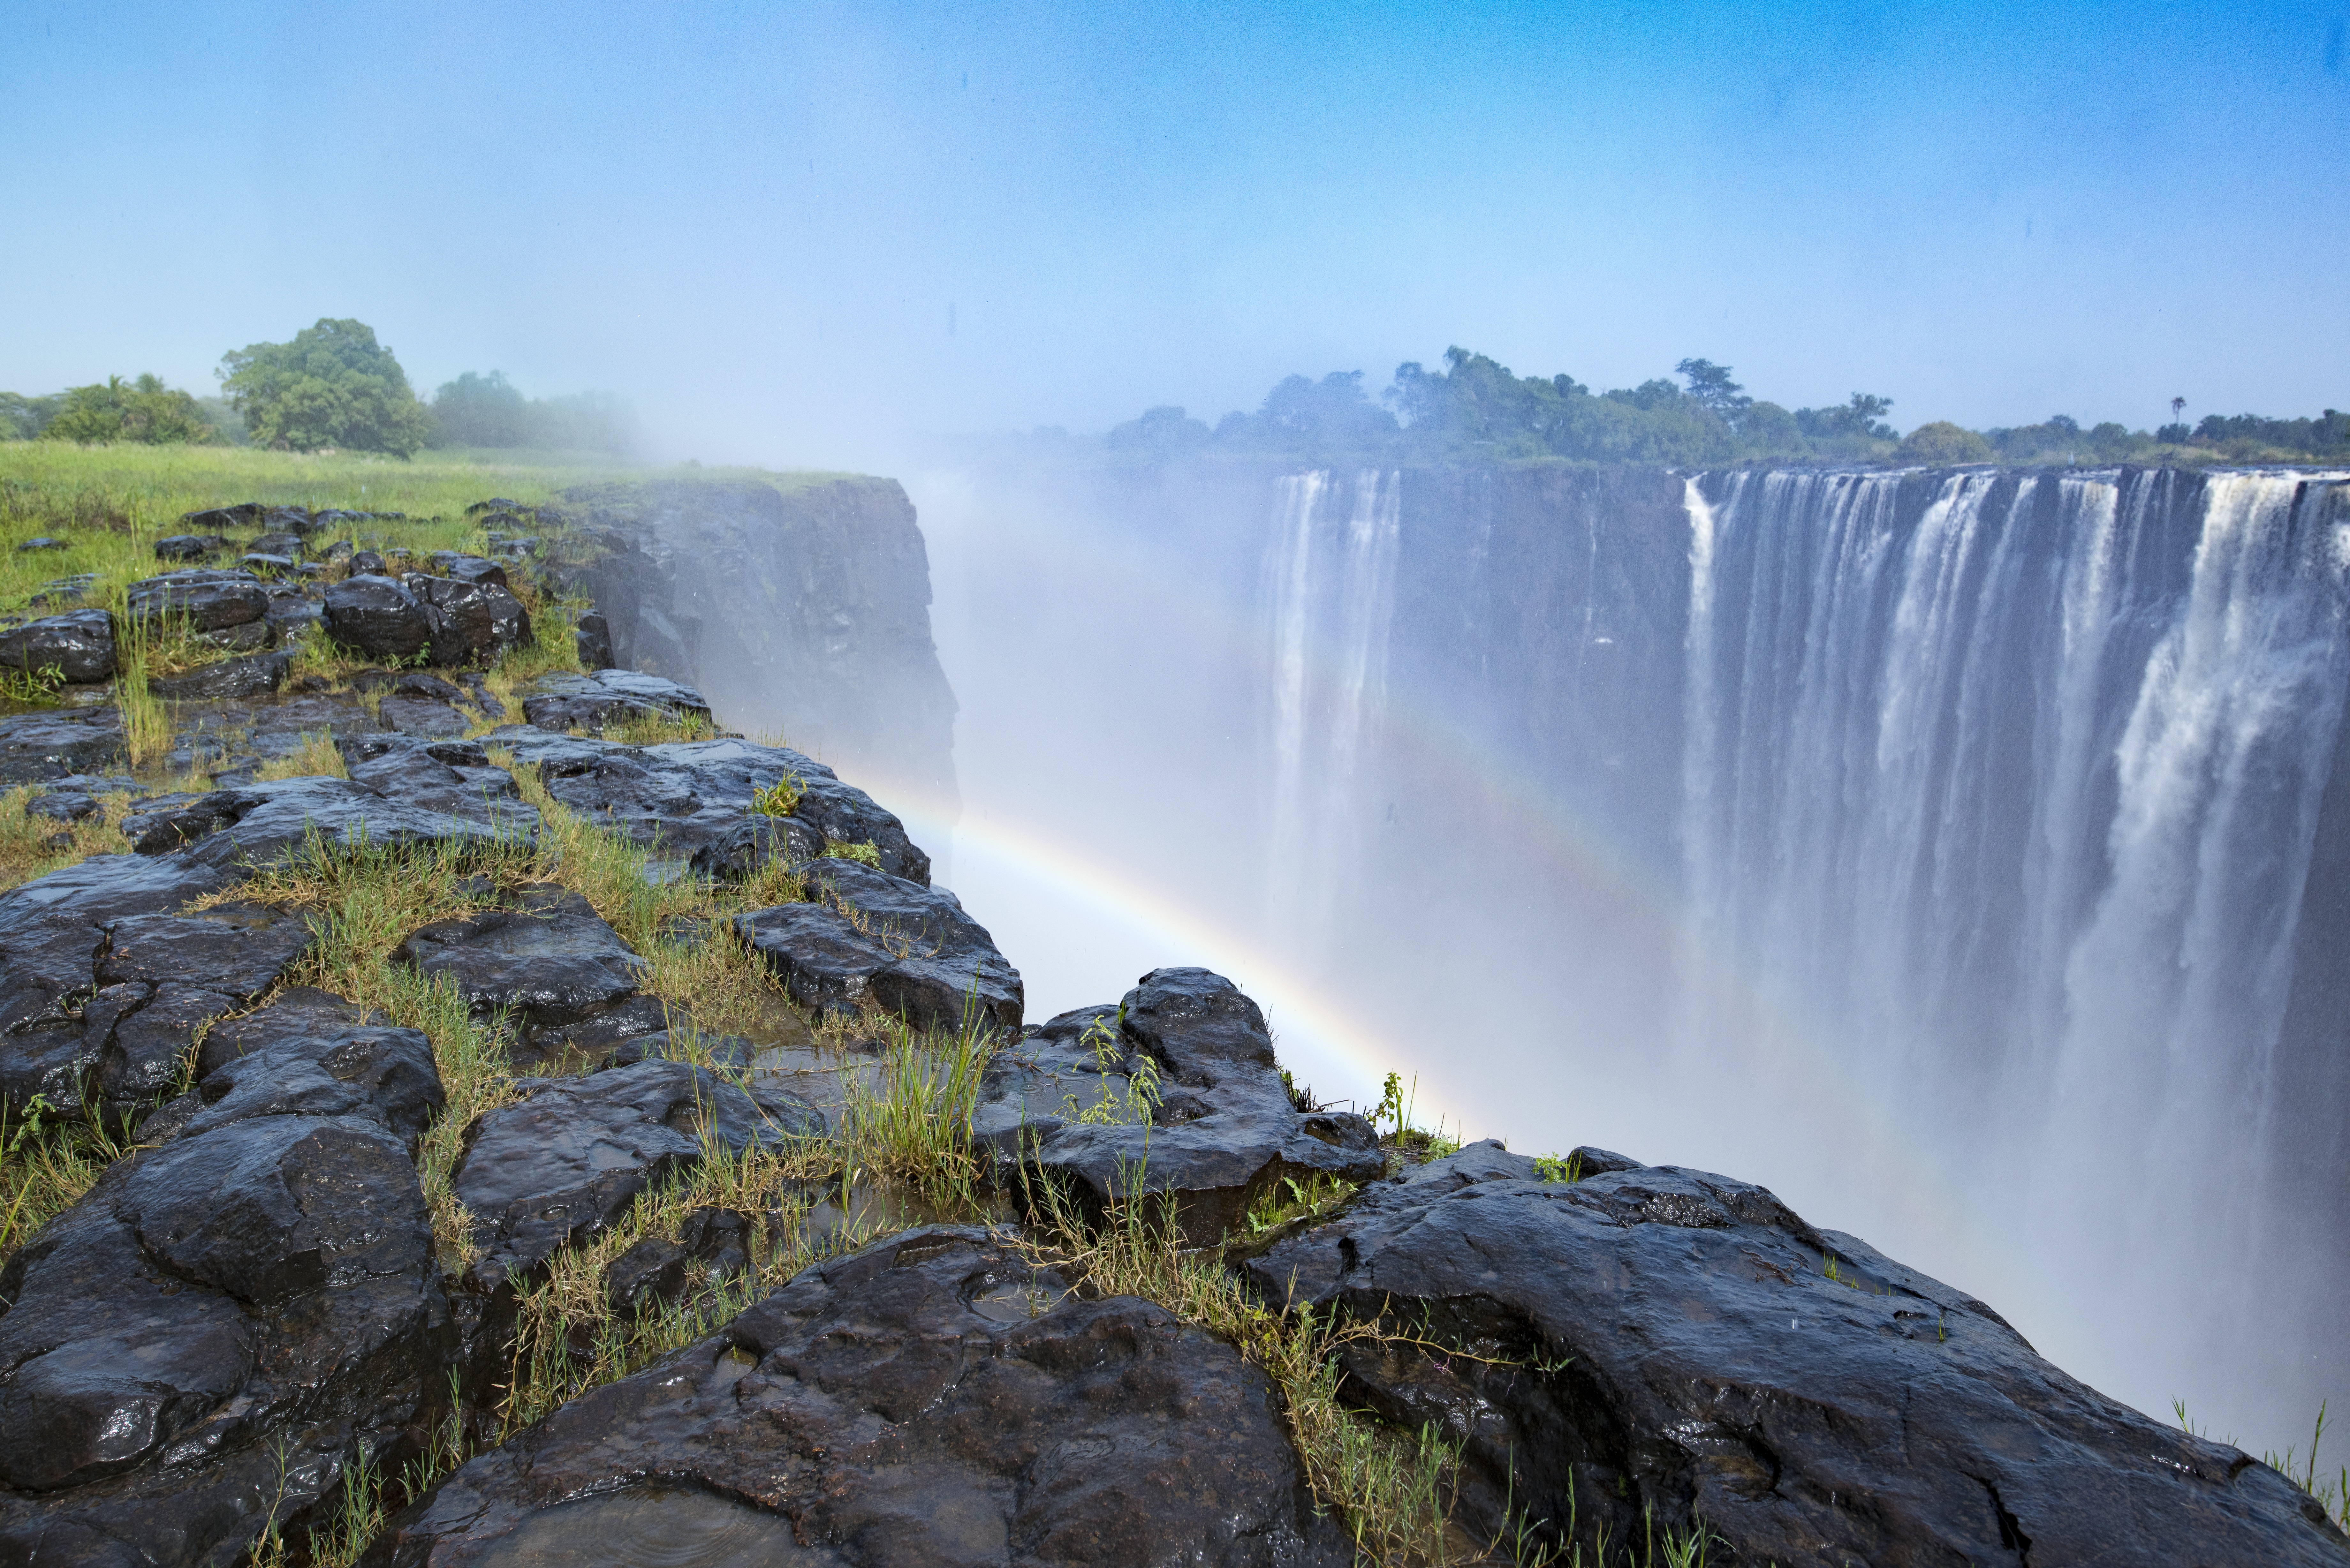
landscape, sea, coast, water, nature, rock, waterfall, wilderness, mountain, travel, cliff, scenic, tourism, terrain, body of water, sunny, rainbow, double, water feature, atmospheric phenomenon, victoria fall